Moksha (2001 film)

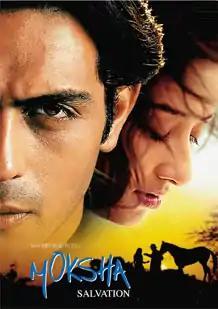
Film poster

Moksha: Salvation is a 2001 Indian Hindi-language crime drama film produced and directed by Ashok Mehta in his directorial debut. The film stars Arjun Rampal and Manisha Koirala. The film won the award for Best Cinematography and Best Audiography at the 48th National Film Awards.